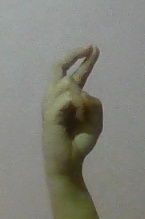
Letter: zay